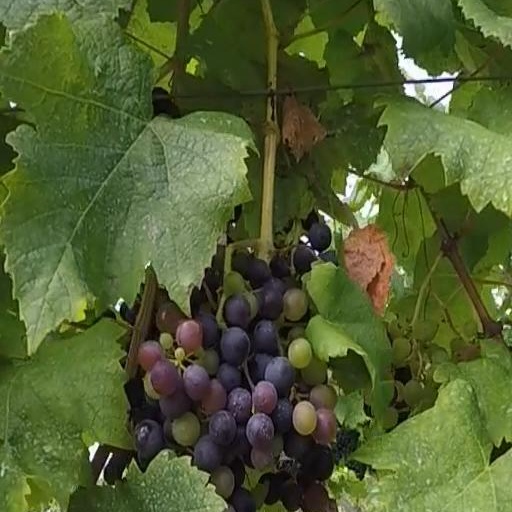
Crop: grape